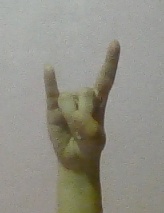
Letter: la